Postage stamps and postal history of the Isle of Man

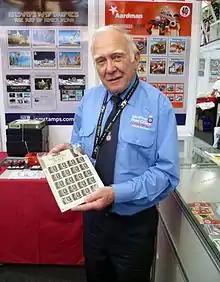
An Isle of Man Post Office employee with a sheet of stamps issued in 2015 to mark the 175th anniversary of the issue of the Penny Black

It is known that there was an official packet boat service between Whitehaven and Douglas after 1765 when the island was reclaimed by the British Crown, having been in private hands previously. The post office in Douglas was established as a sub-office of Whitehaven until 1822 when Douglas became a postal town in its own right after the packet boat service was transferred from Whitehaven to Liverpool. The earliest known handstamp from Douglas is dated . Handstamp markings were similar to those used in Great Britain except they were worded Isle of Man. A local Penny Post system was introduced in 1832 with additional receiving offices opening in Castletown, Peel and Ramsey.